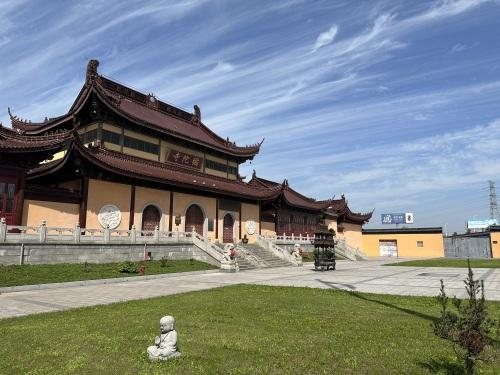
地标名称：弥陀寺
所在城市：盐城市·东台市